Sling Blade

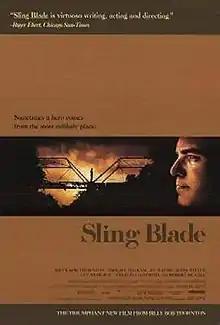
Theatrical release poster

Sling Blade is a 1996 American psychological drama film written, directed by and starring Billy Bob Thornton. Set in Arkansas, it is the story of intellectually challenged Karl Childers and the friendship he develops with a boy and his mother. Karl was released from a psychiatric hospital where he had grown up due to having killed his mother and her lover when he was 12 years old. It also stars Dwight Yoakam, J. T. Walsh, John Ritter, Lucas Black, Natalie Canerday, James Hampton, and Robert Duvall.